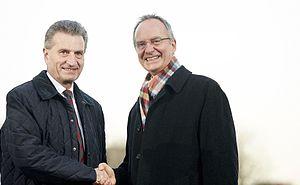
Günther Hermann Oettinger, né le 15 octobre 1953 à Stuttgart, est un homme politique allemand membre de l'Union chrétienne-démocrate d'Allemagne.